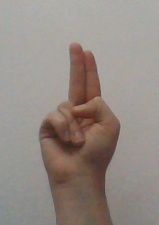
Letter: taa